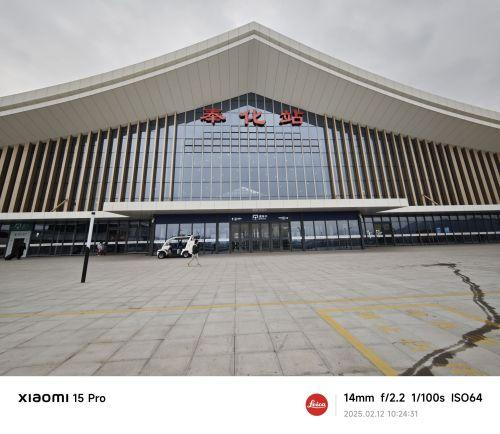
地标名称：奉化站
所在城市：宁波市·奉化区